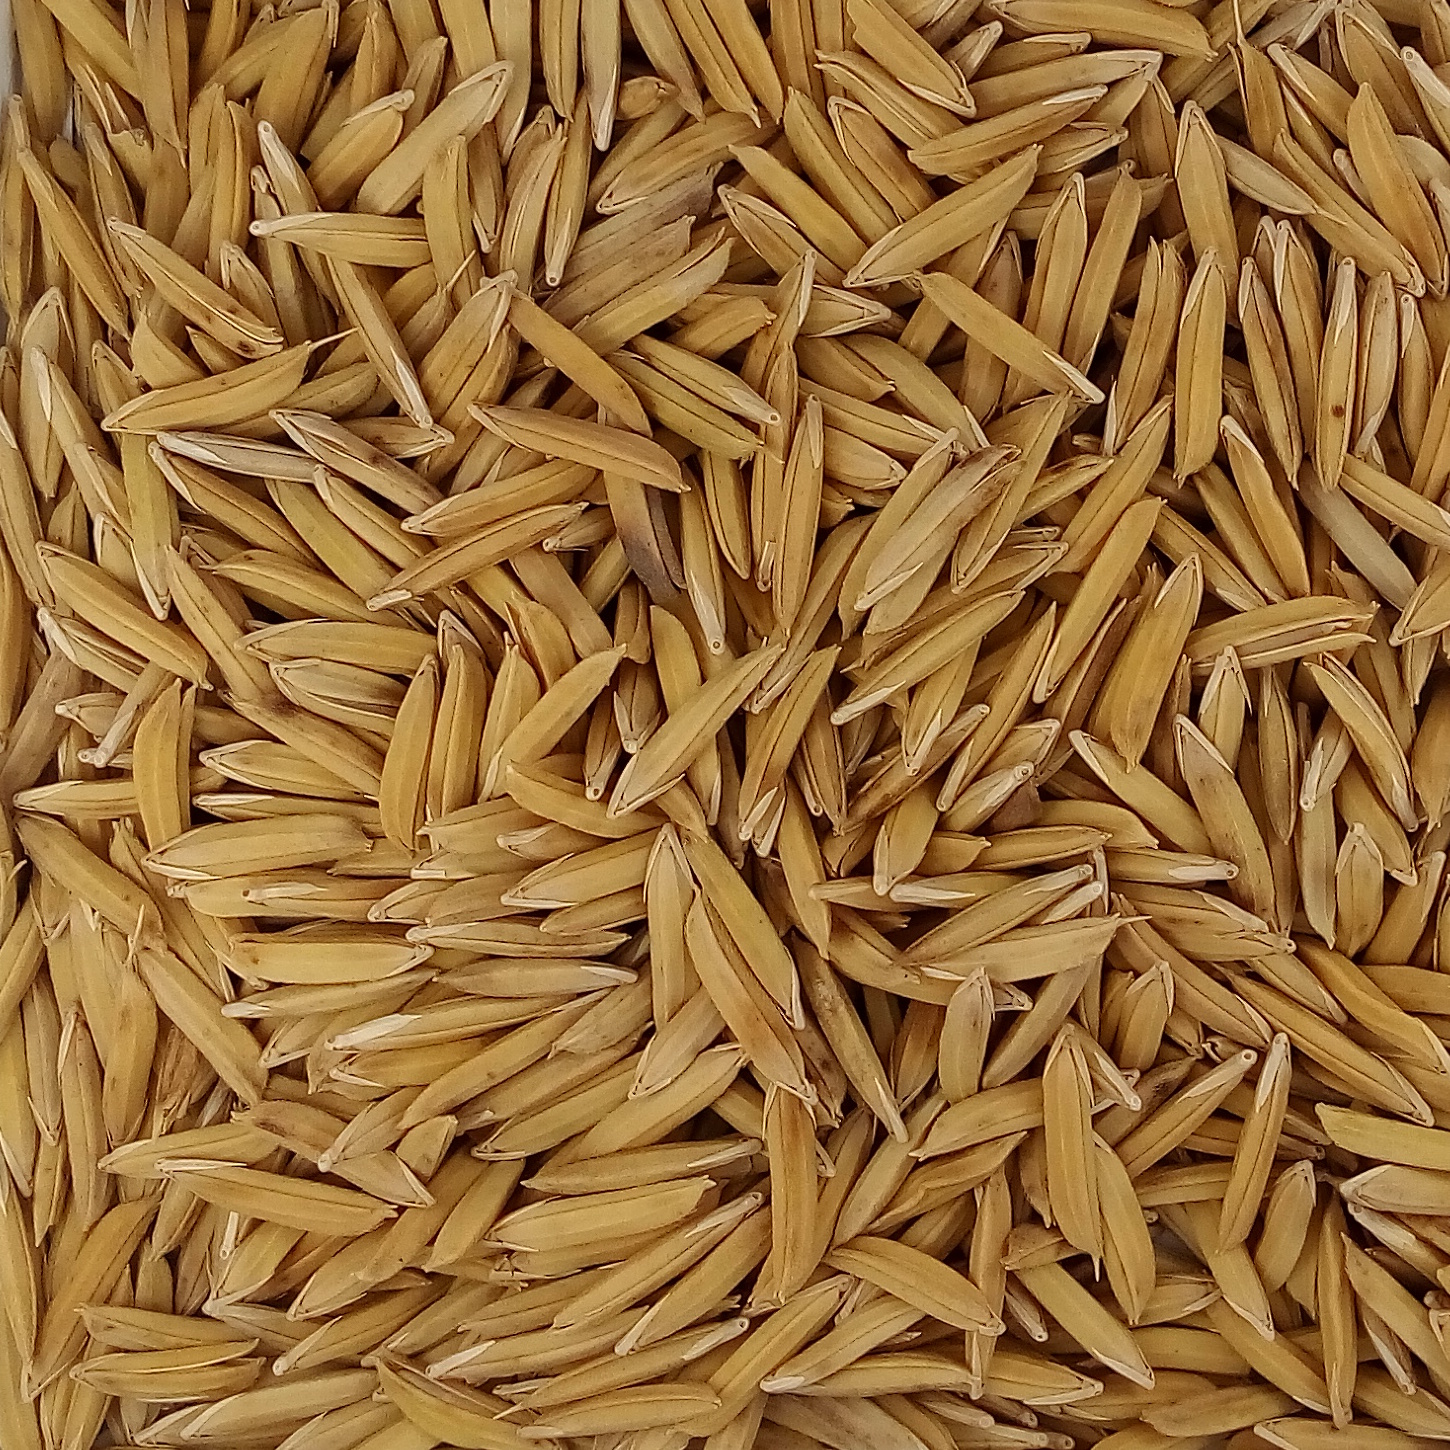
Rice seed variety: 1121